Cyrtostachys

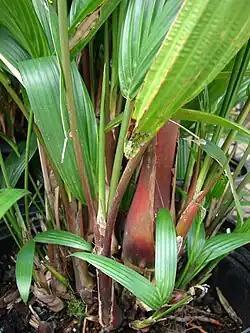
Young "Cyrtostachys renda"

Cyrtostachys is a genus of flowering plant in the family Arecaceae. Its species are found in southeast Asia, New Guinea, and in some of the and island habitats of the Oceanian realm.